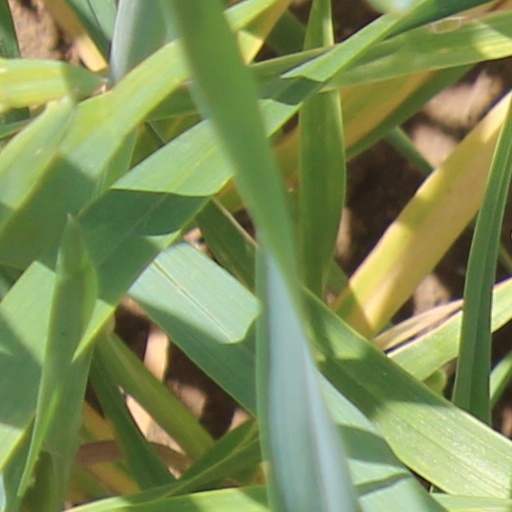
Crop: wheat